Gabriela Vránová

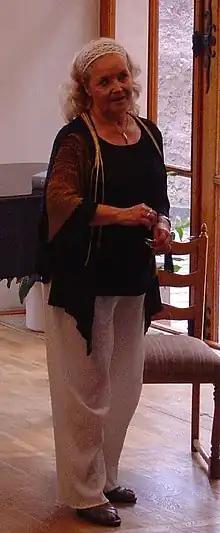
Gabriela Vránová

Gabriela Vránová (27 July 1939, in Nové Mesto nad Váhom – 16 June 2018, in Prague) was a Czech actress and voice actress.